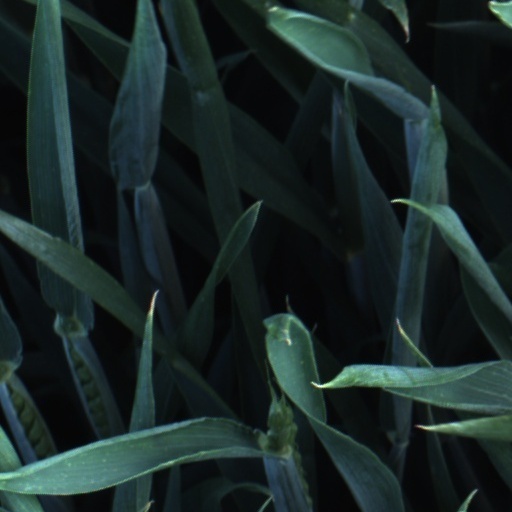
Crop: wheat